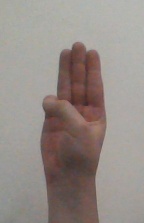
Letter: thaa